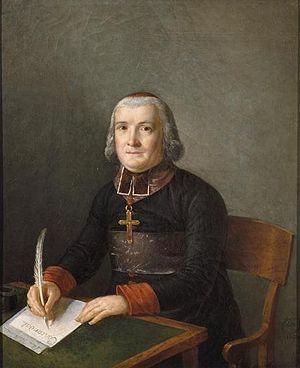
L'histoire des Hospices civils de Lyon est le récit de cette institution née en 1802 et jusqu'à nos jours.